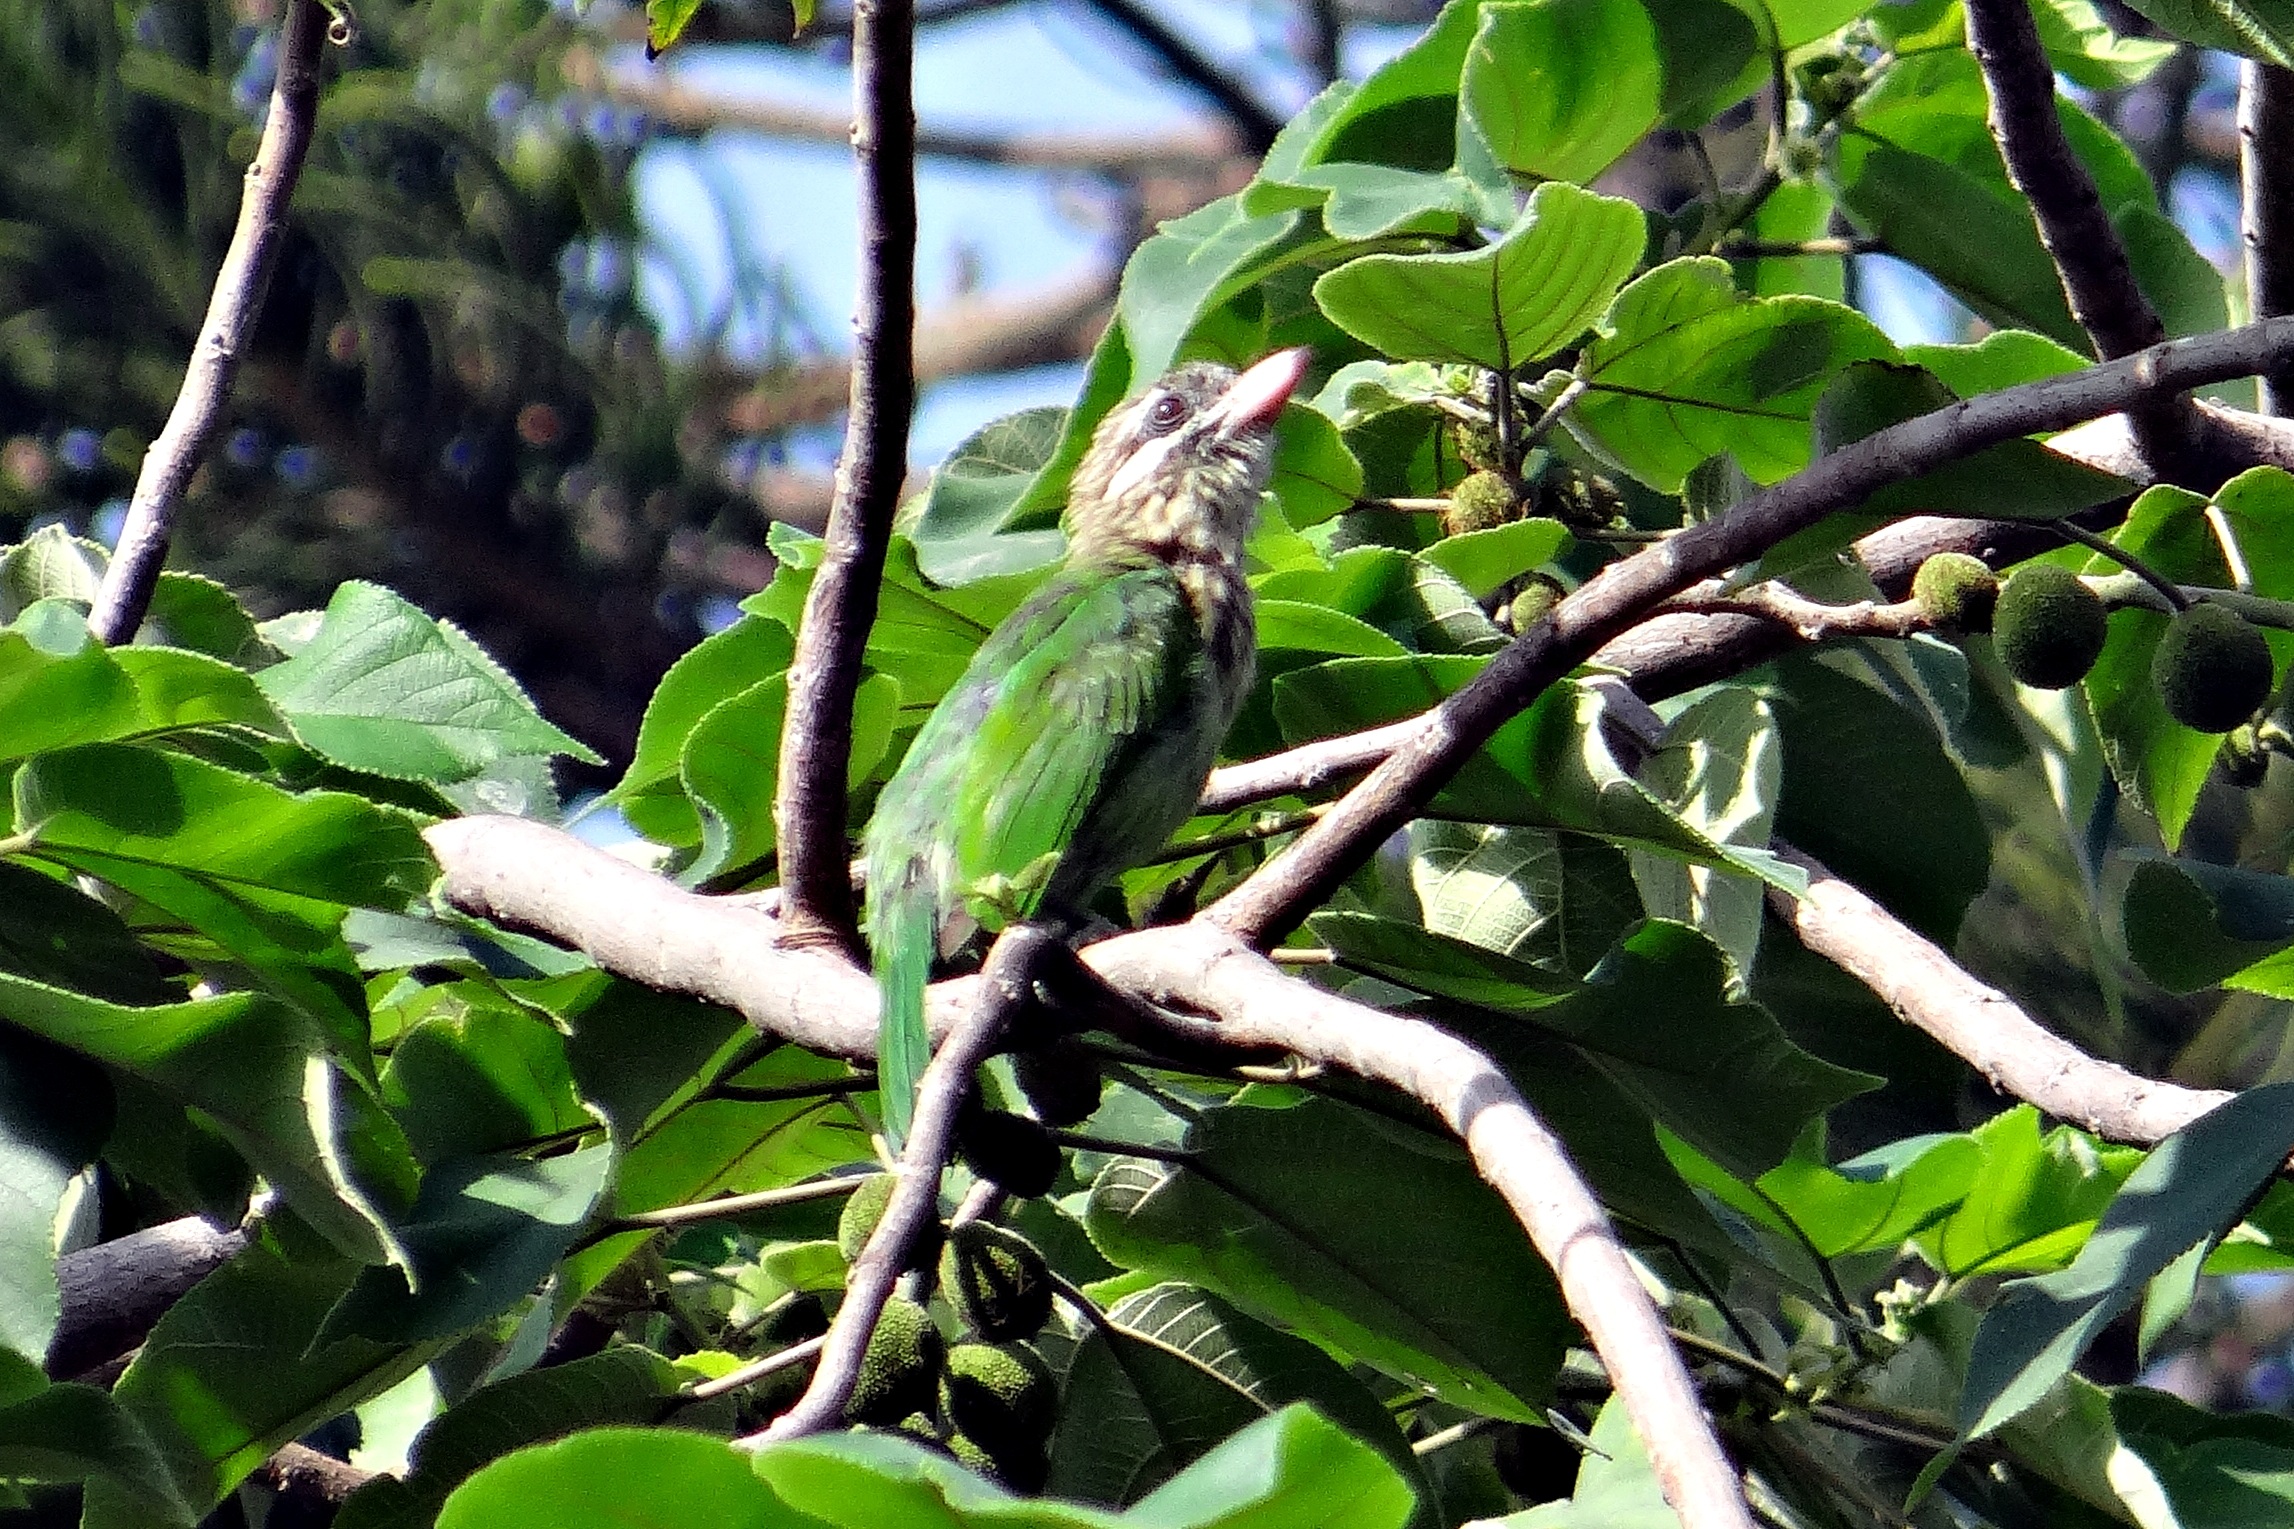
tree, grass, branch, bird, plant, fruit, leaf, flower, food, green, jungle, produce, botany, flora, shrub, india, barbet, karnataka, flowering plant, land plant, lineated barbet, megalaima lineata hodgsoni, green barbet, grey headed barbet, megalaiminae